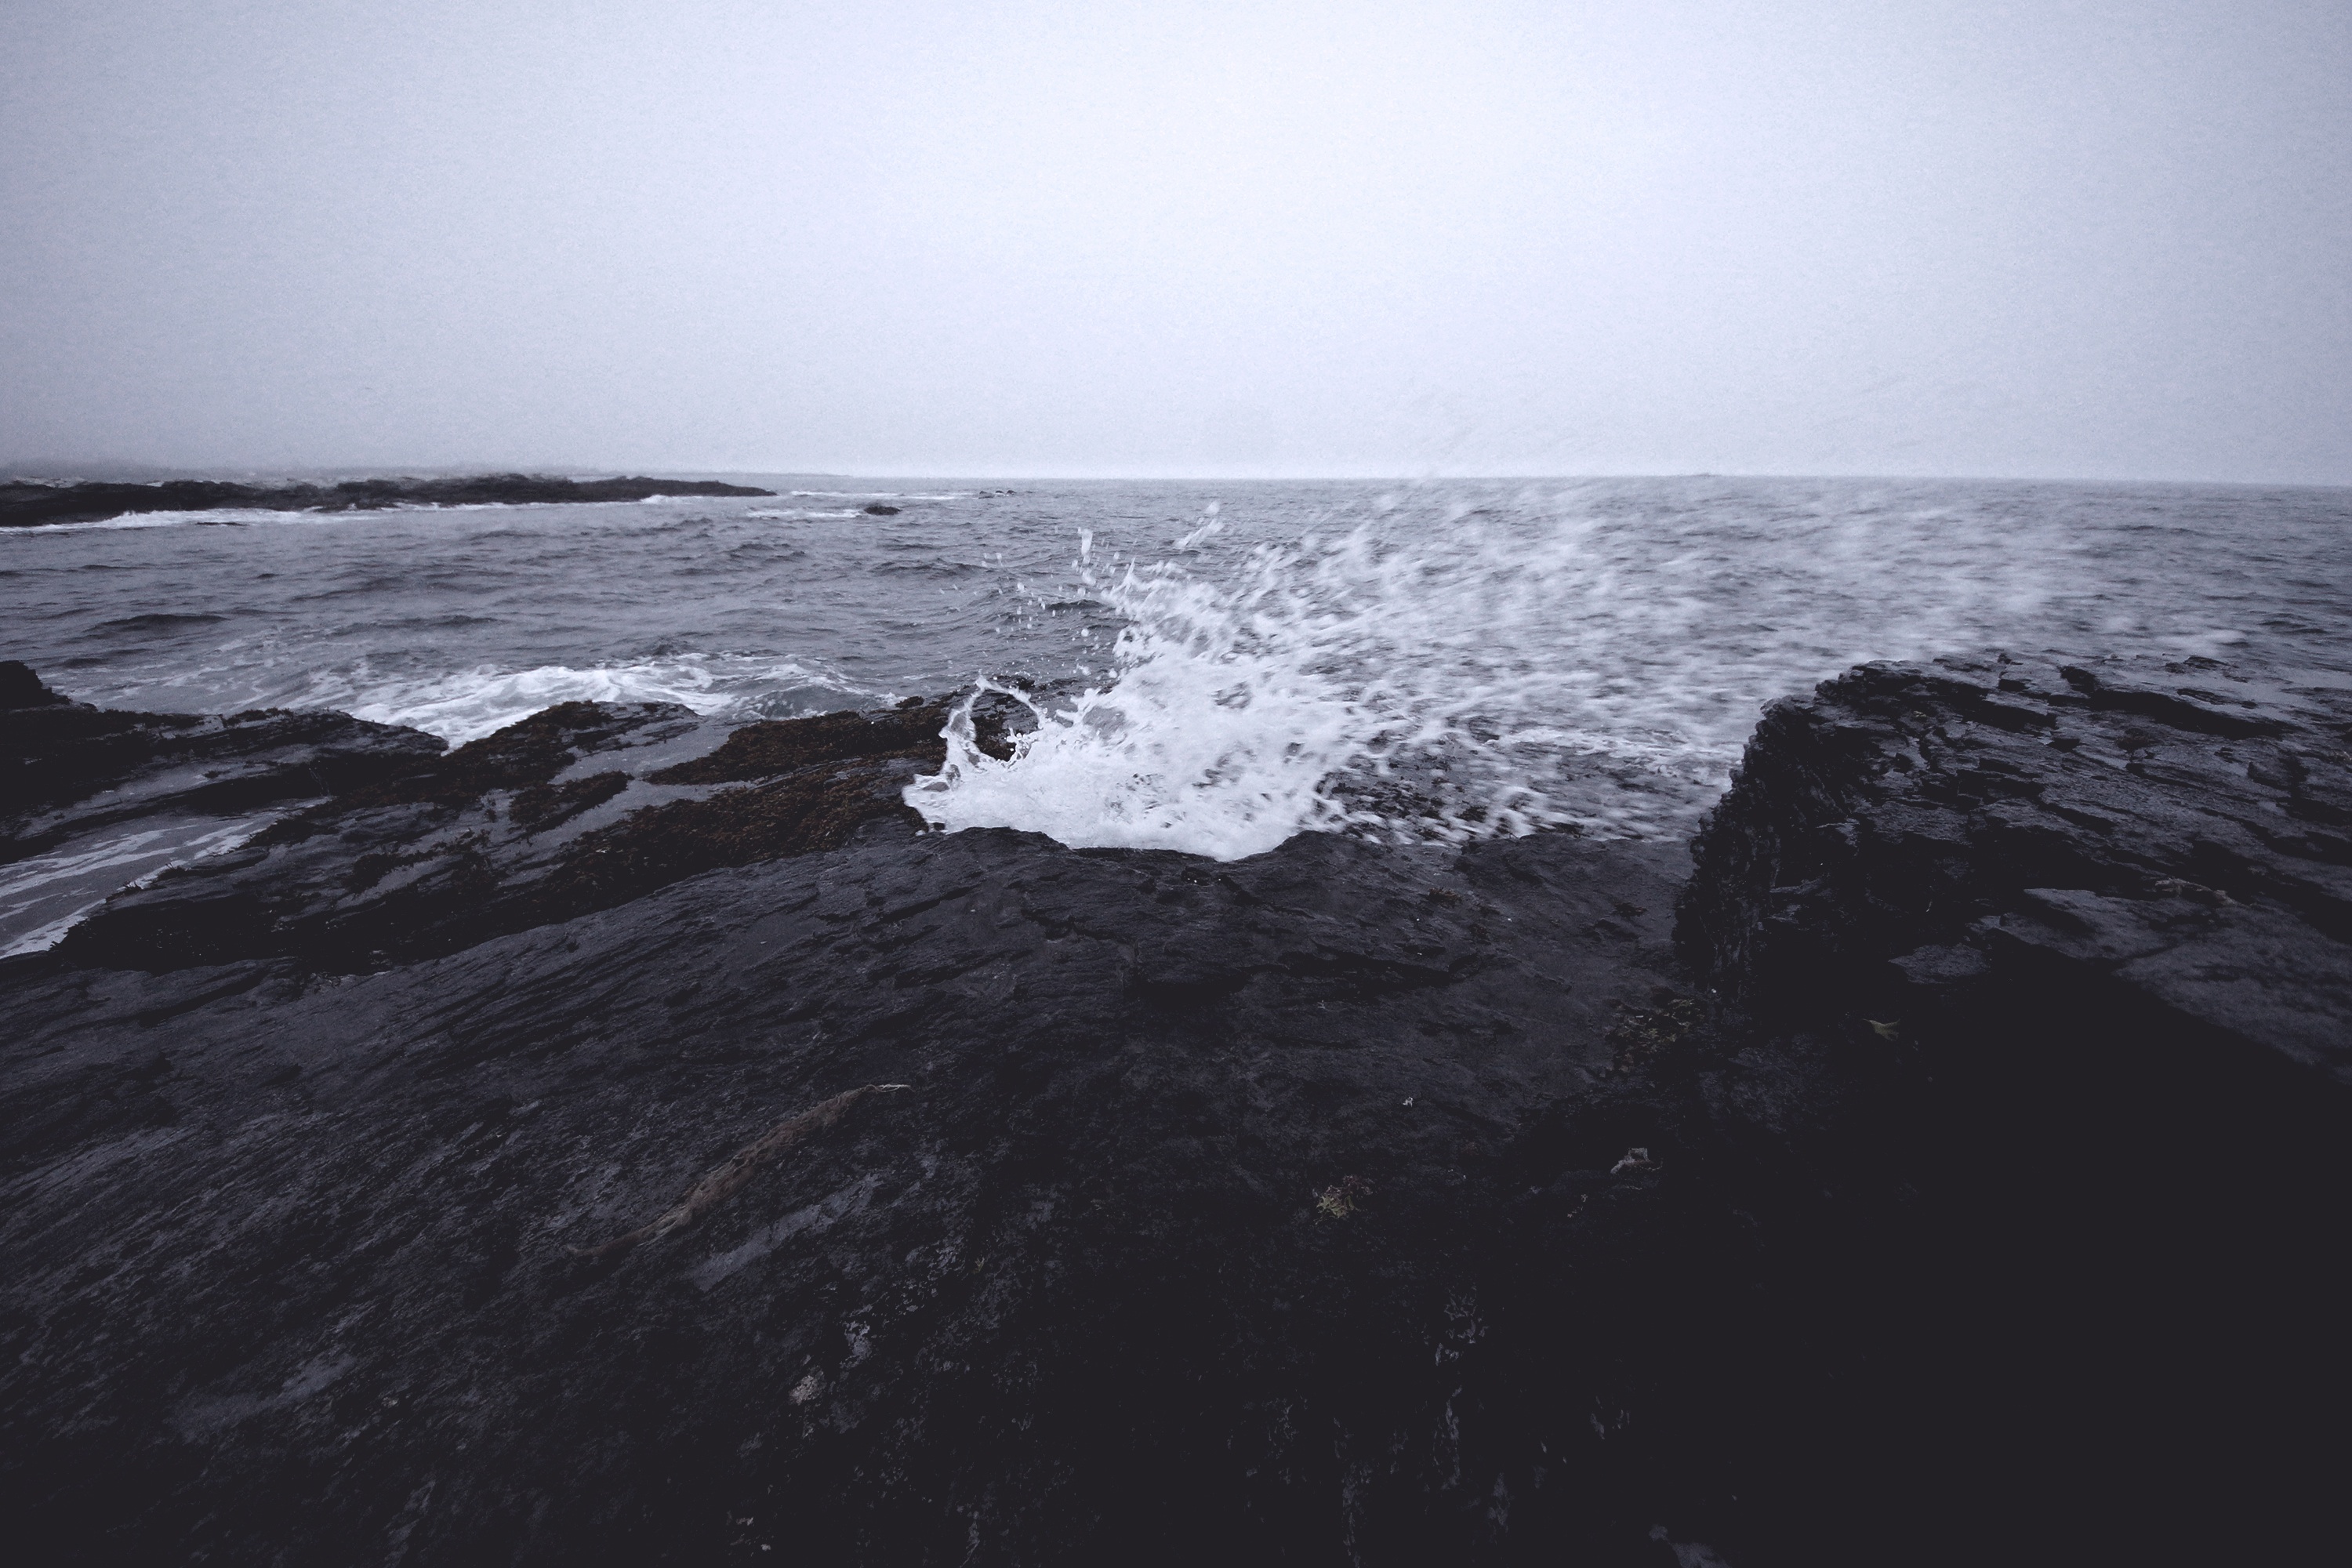
sea, coast, rock, ocean, horizon, shore, wave, wind, weather, bay, terrain, body of water, cape, atmospheric phenomenon, wind wave